Question: What is bright red?
Tambaya: Mene mai jan launi?
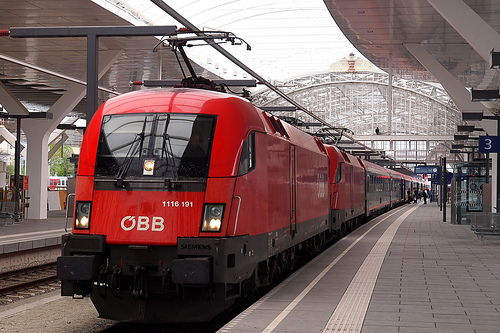
Answer: A train.
Amsa: Jirgin kasa.